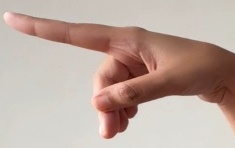
ASL sign: P